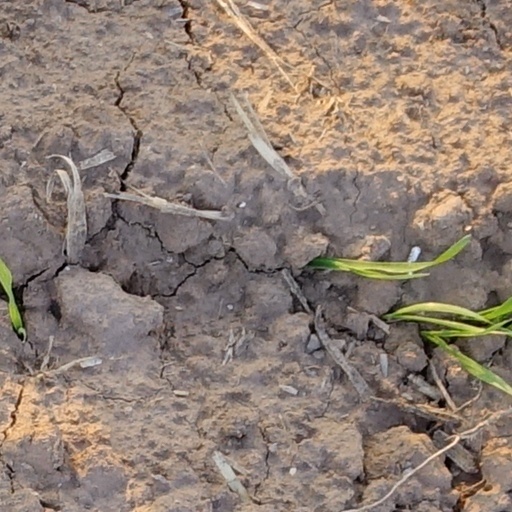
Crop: wheat